Daniel Hisgen

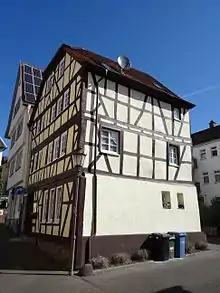
Residence of the Hisgen family in the Seelenhofgasse 2 in Lich

The ancestors of the Hisgen (meaning "little house") family fled as Huguenots from France to the Netherlands and then distributed to the area near Montabaur, Wetzlar and Lich. Daniel Hisgen was the oldest son of the Protestant pastor Johann Georg Hisgen (August 30, 1707 - June 2, 1769) and his wife Johannetta Judith Budoin (Johanna Budi) (February 4, 1706 - February 23, 1765). Daniel's godmother was an unmarried sister of his father. Johann Georg was a native of Wetzlar and pastor at Nieder-Weisel (Butzbach) for 37 years from 1732 to his death. Daniel grew up in the village of Nieder-Weisel where his parents are still buried in a crypt in the Protestant church. When the church records of Nieder-Weisel were destroyed by fire in 1761, Johann Georg and the villagers created a new church book from memory for the years from 1690 to 1761. Nieder-Weisel citizens and Johann Georg went all the way to the Reichskammergericht (highest court in the Holy Roman Empire) on a dispute about building defects.